Masoud Bastani

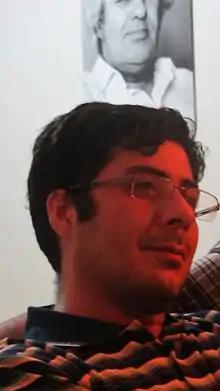

Masoud Moradi Bastani (born 12 May 1978 in Arak) is an Iranian reformist journalist. Throughout his career, he was arrested several times, the last of which was on July 5, 2009, during protests after the disputed Iranian presidential election. He was then given a six-year prison term. Since his arrest, he has never been allowed to leave the prison and there are serious concerns about his health.